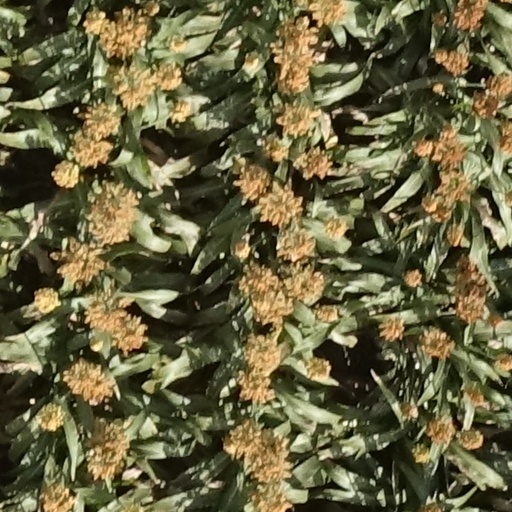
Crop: sorghum